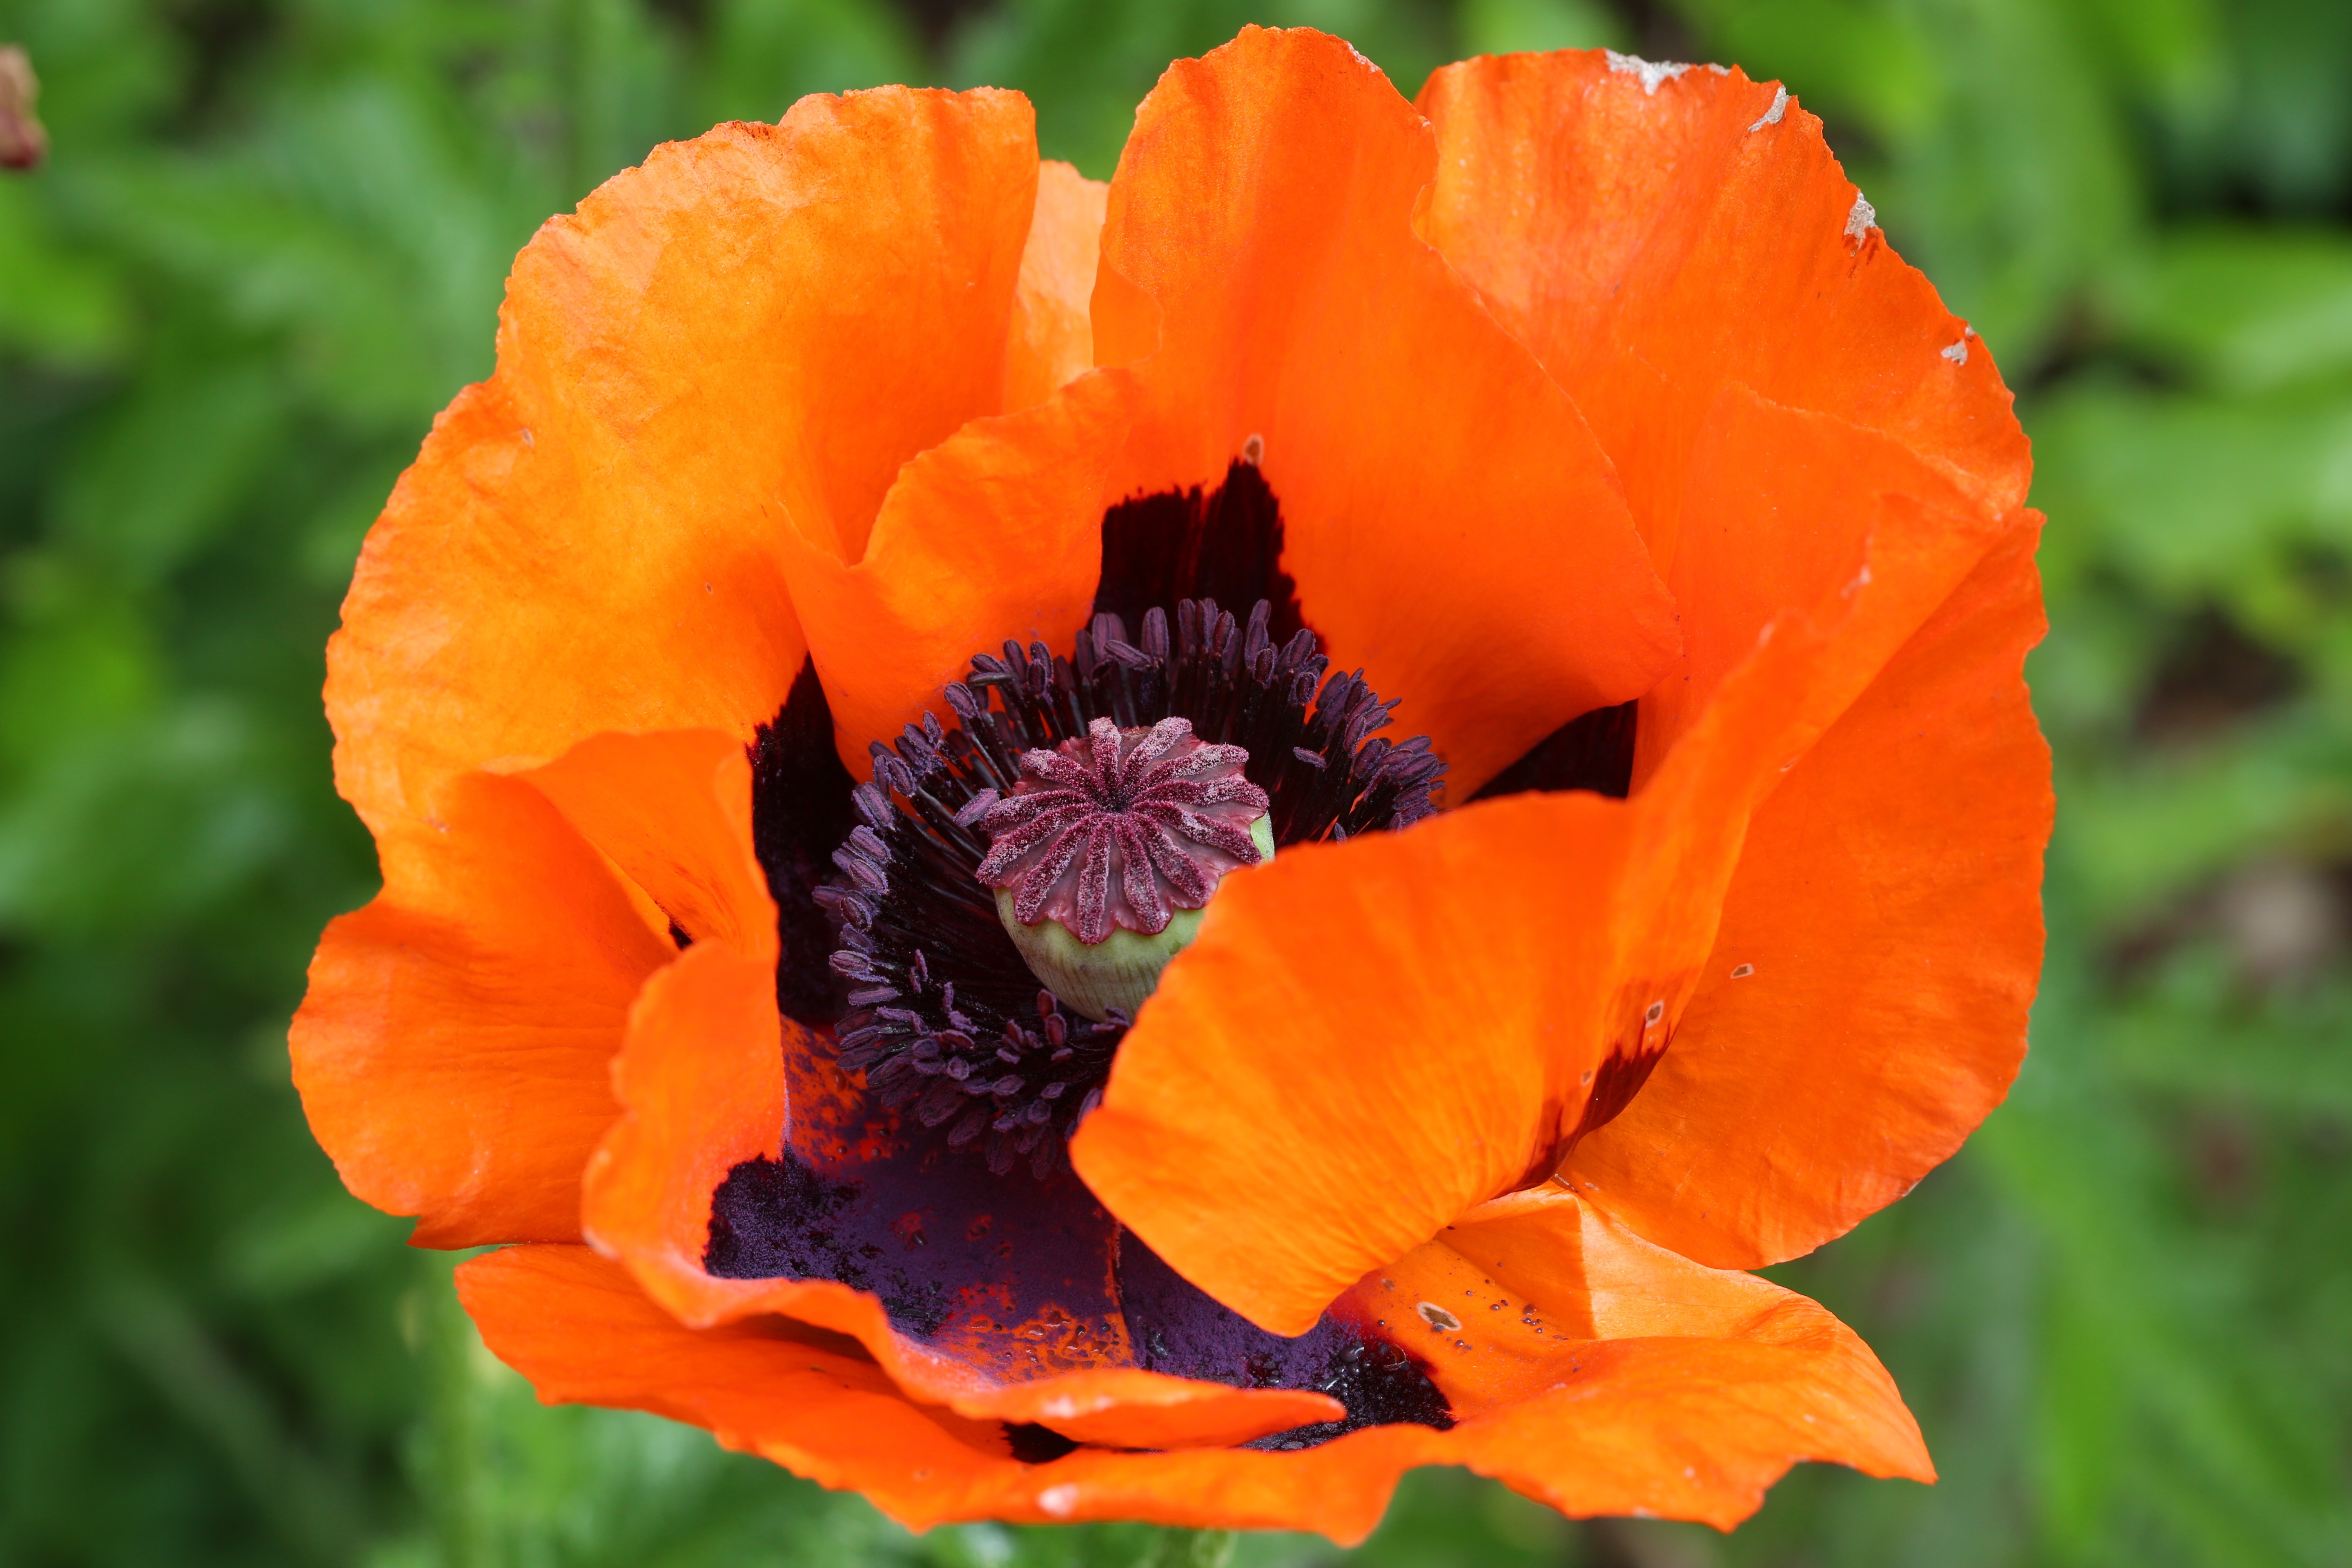
nature, plant, flower, petal, red, flora, wildflower, klatschmohn, poppy flower, red poppy, poppy, coquelicot, macro photography, flowering plant, calendula, eschscholzia californica, annual plant, land plant, poppy family